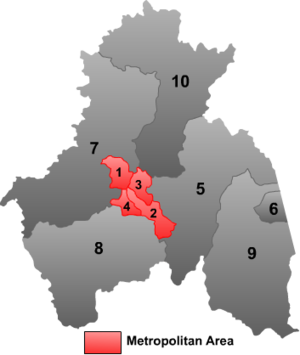
Mudanjiang / Administrative enheder
Kort over Mudanjiang
Mudanjiang er en by på præfekturniveau i provinsen Heilongjiang i det nordøstlige Kina. Befolkningen i hovedbyen anslås til 666.000, mens hele præfekturet har 2,7 millioner indbyggere, og er areal på 40.435 km².